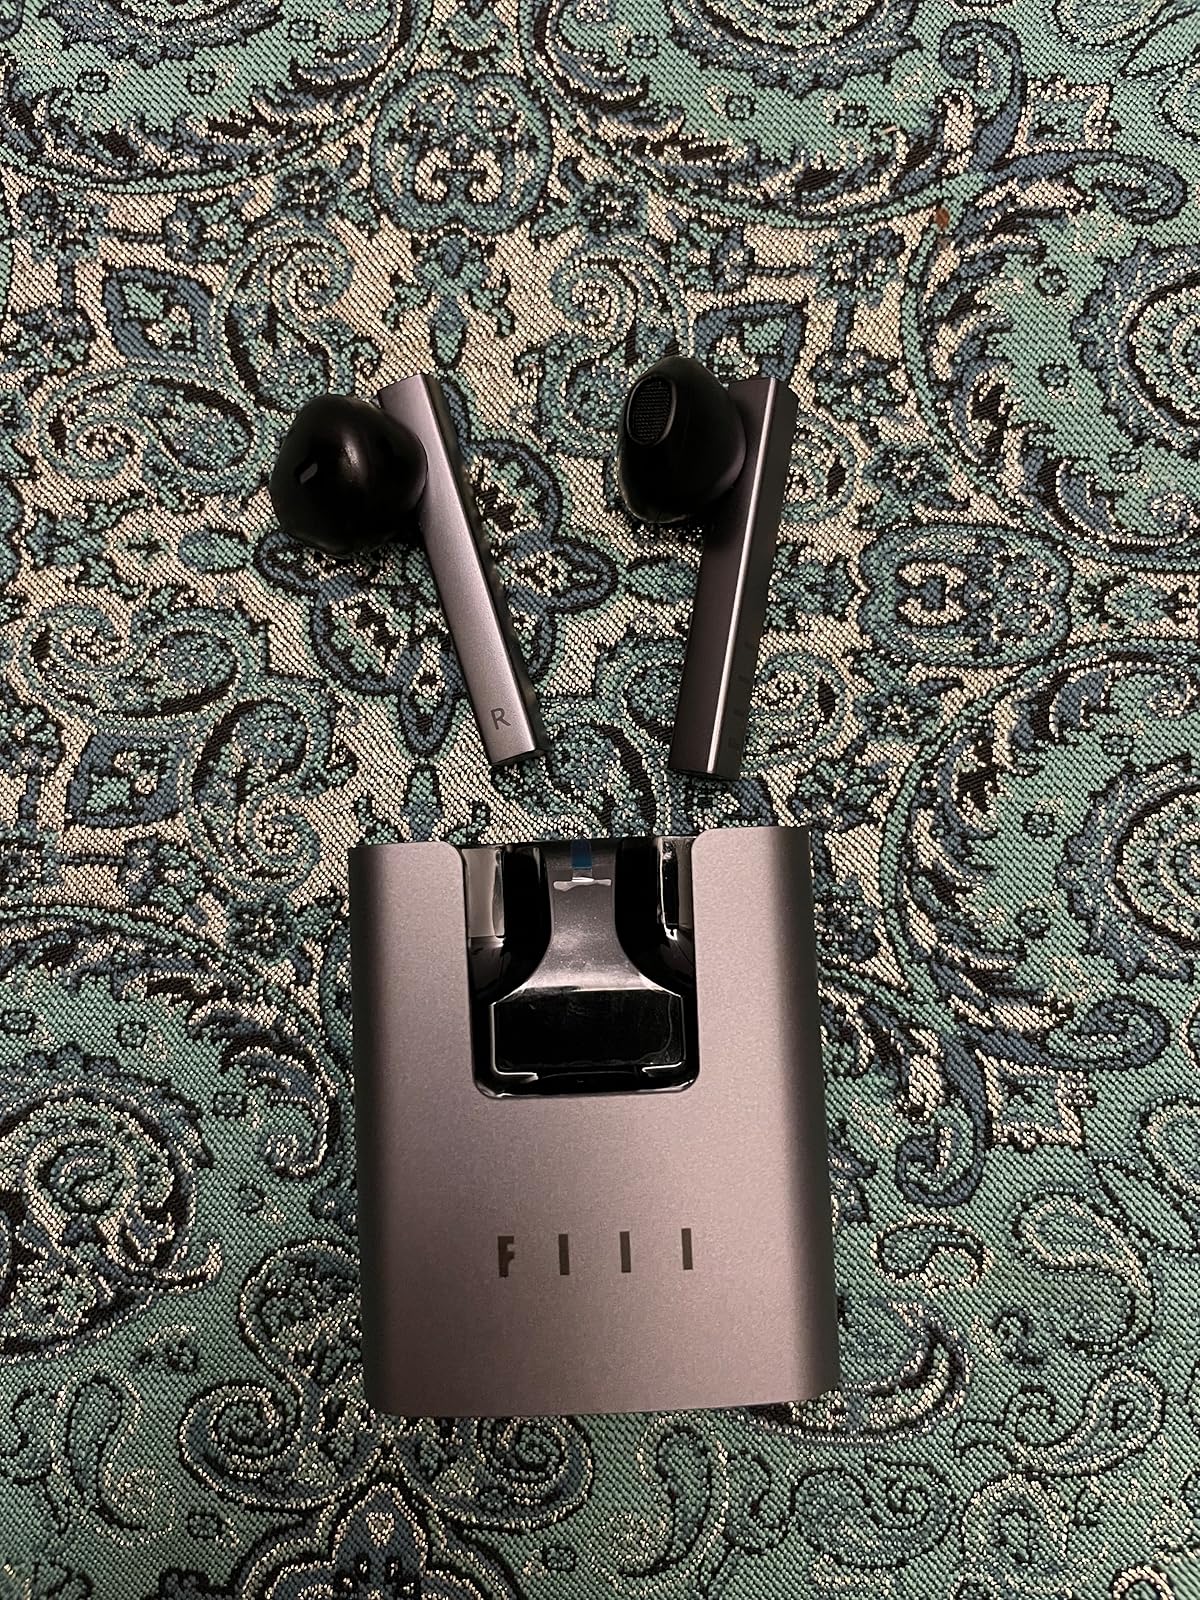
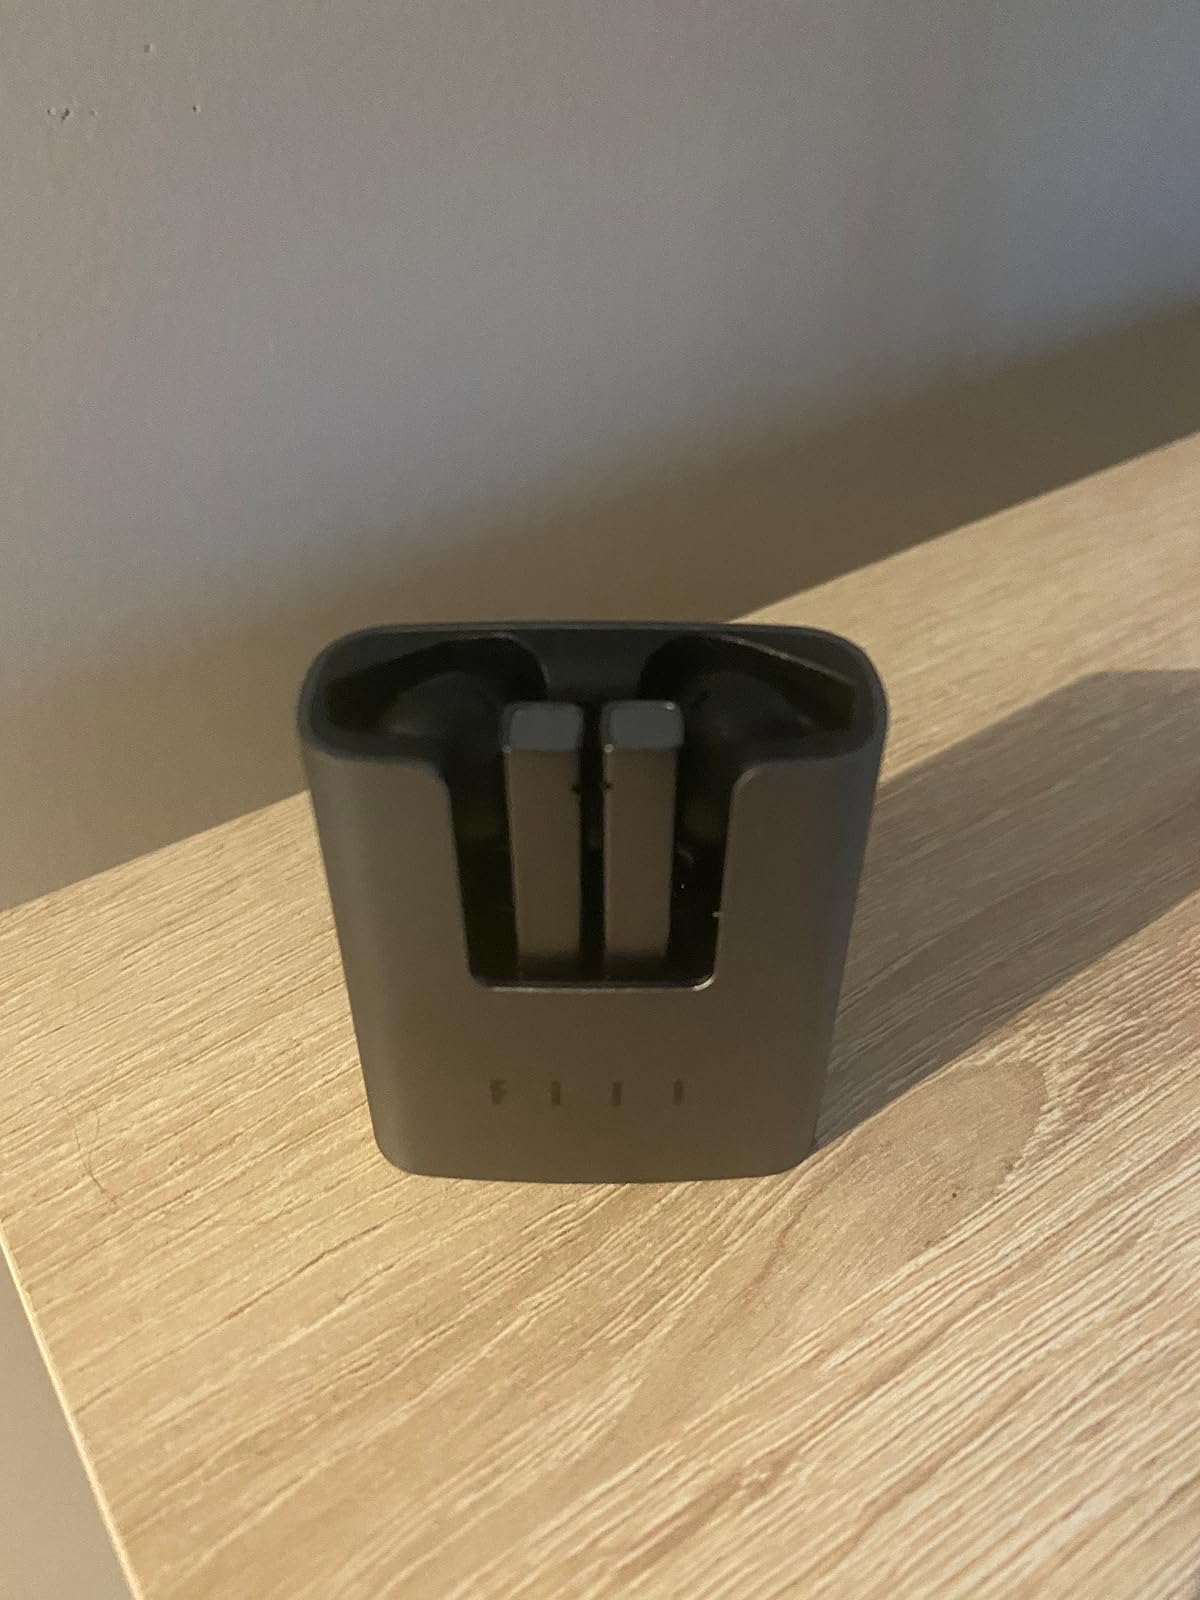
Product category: earbuds
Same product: yes